Métamorphose d'une gare

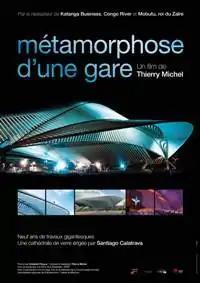

Métamorphose d'une gare is a 2010 documentary film directed by Thierry Michel that follows the construction of the modern new railway station of Guillemins in Liège, Belgium.